Hudson Heights, Manhattan

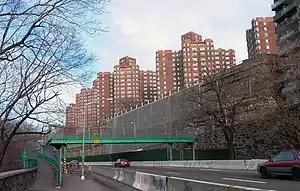
The new retaining wall of Castle Village was completed in the fall of 2007. In the foreground, the green footbridge takes pedestrians from Riverside Drive to Fort Washington Park

The 2010 census determined that the population of the neighborhood, using the larger definition of its boundaries, south to West 173rd Street, to be 29,000, with 44% being non-Hispanic whites, and 43% Hispanic.